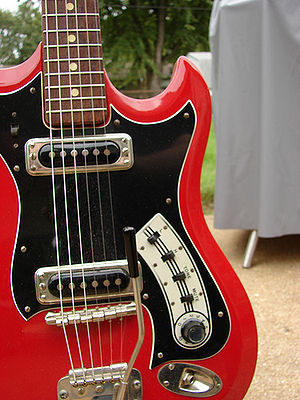
Hagström / Hagström-guitarer
Hagstrom II - kroppen mindede om en Gibson SG og hovedet om Fender Stratocaster.
Hagström er et verdenskendt svensk brand for musikinstrumenter og musikudstyr. Firmaet Albin Hagström, opkaldt efter grundlæggeren Albin Hagström, blev etableret i 1925.